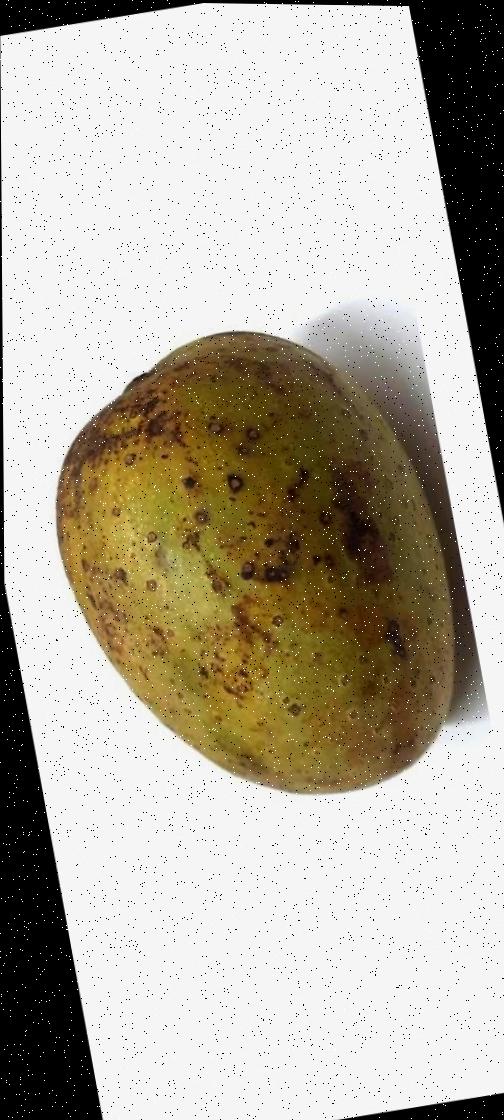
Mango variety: Gourmoti